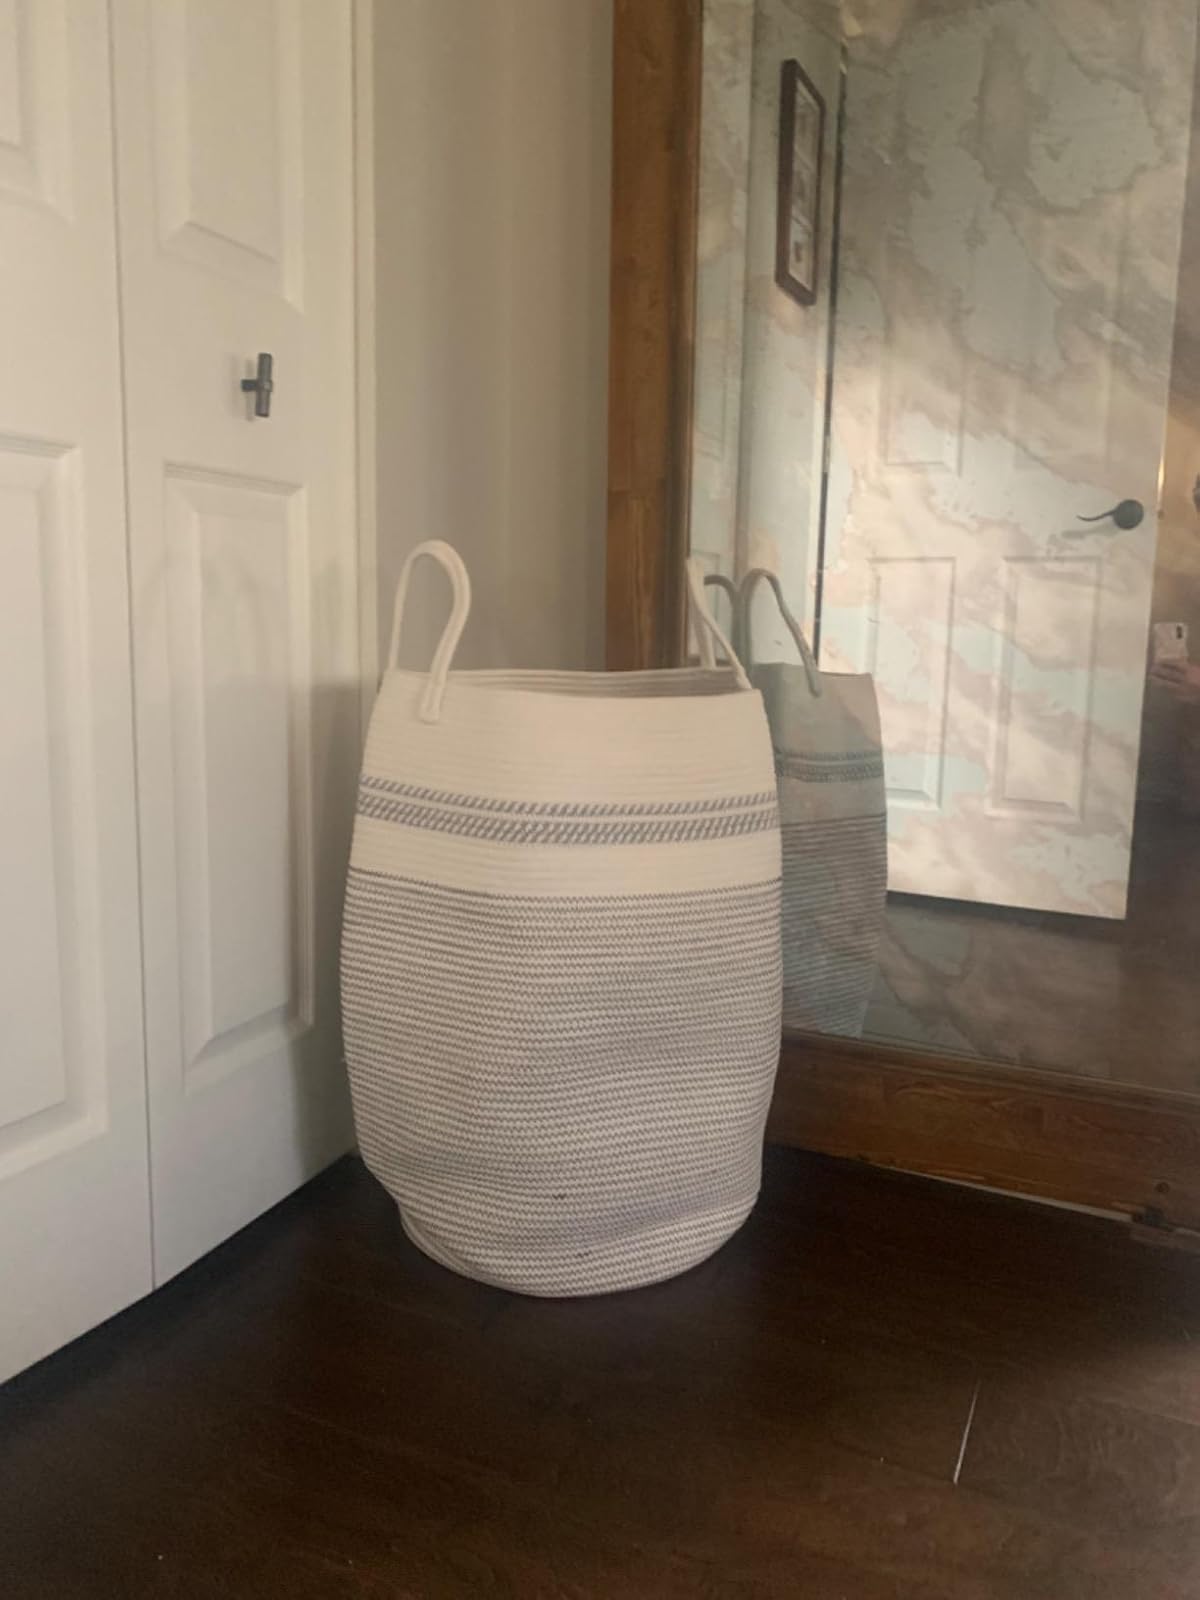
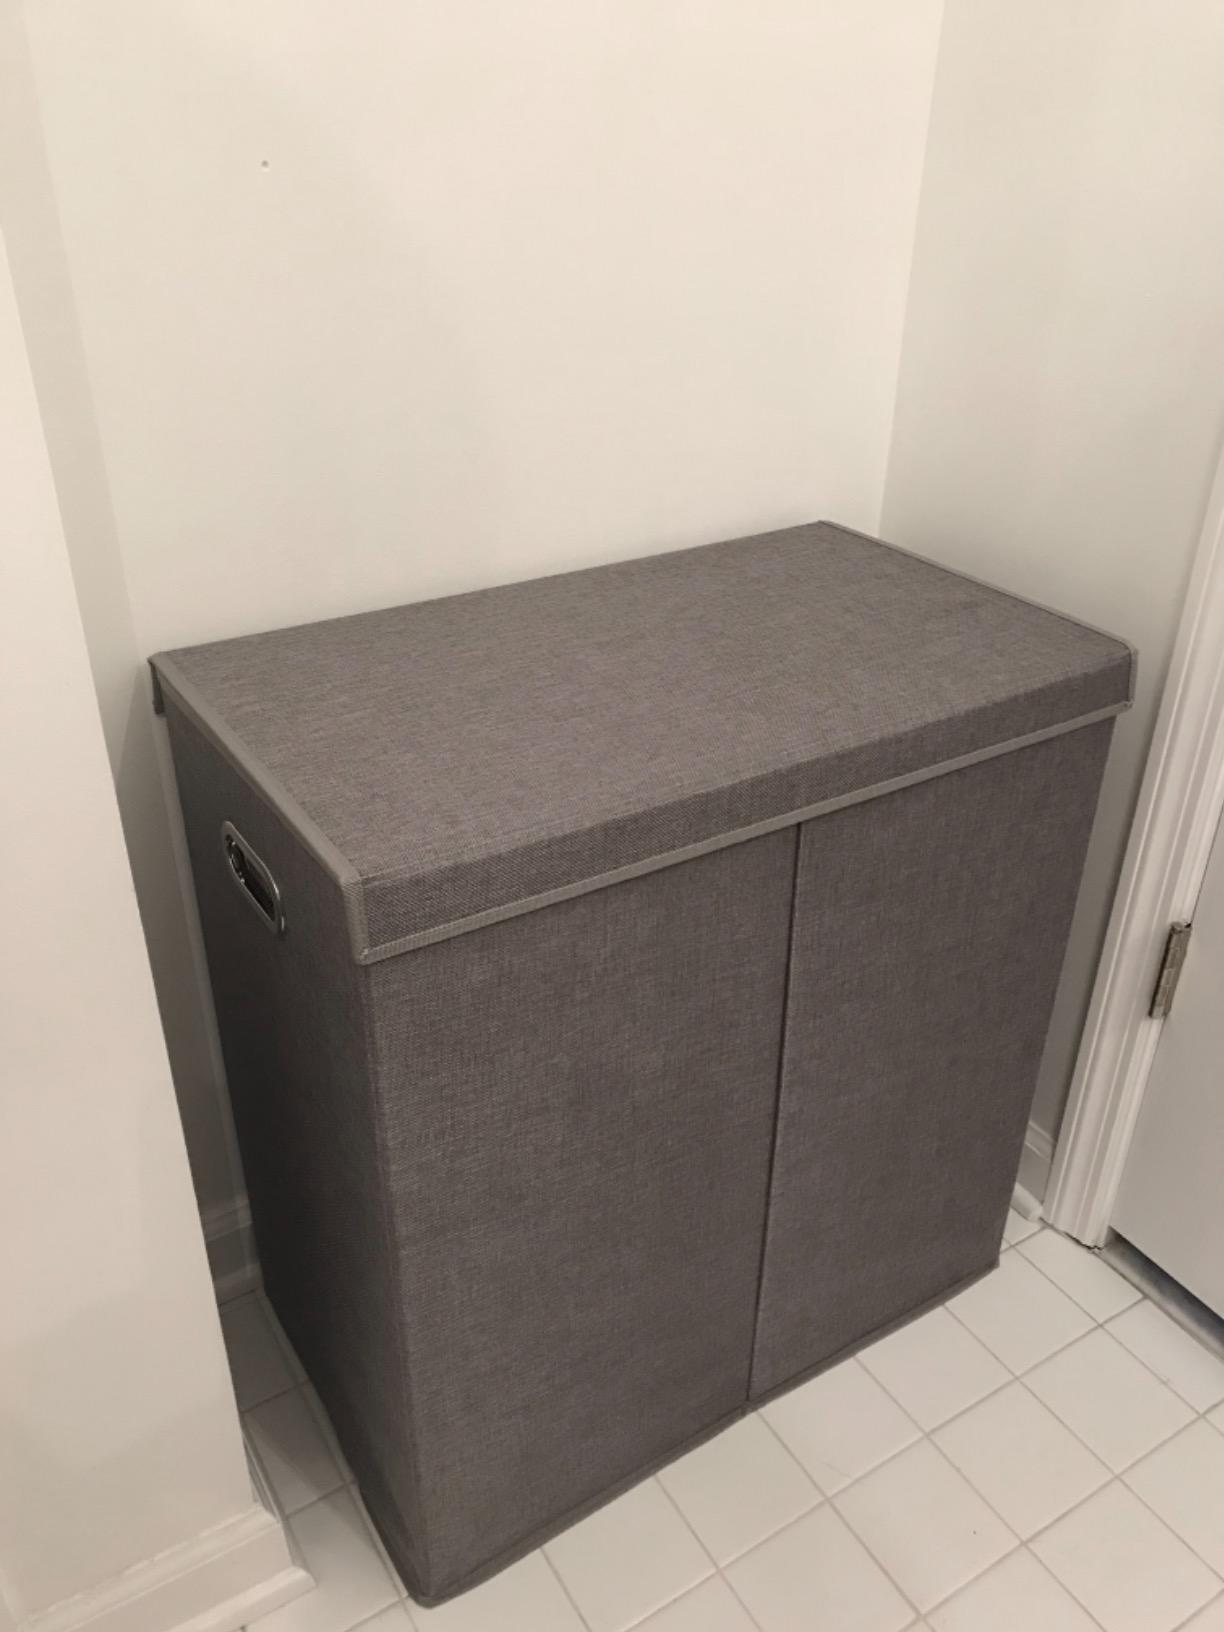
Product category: items_hamper
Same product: no